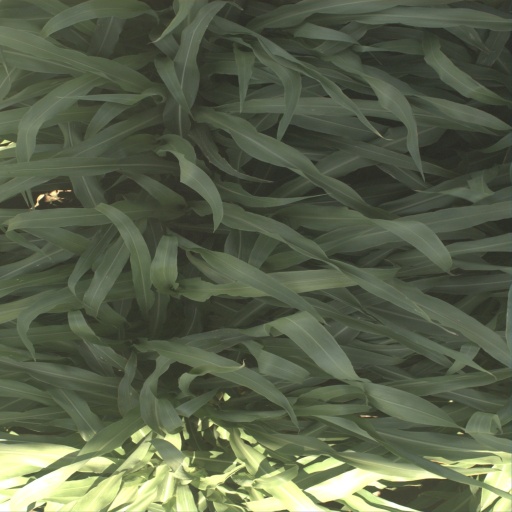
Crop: sorghum